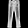
Label: Trouser